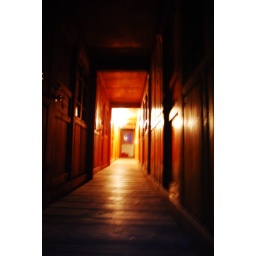
wooden house in Hutiaoxia